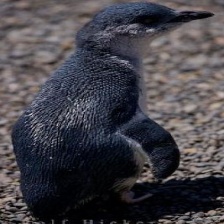
Species: FAIRY PENGUIN
Scientific name: EUDYPTULA MINOR
ImageNet parent category: king_penguin